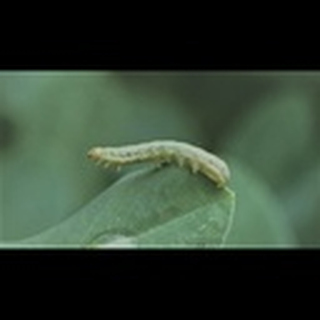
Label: cotton_army_worm